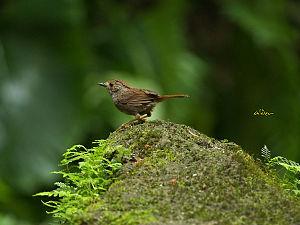
L'Alcippe de Gould est une espèce d'oiseaux passereaux de la famille des Pellorneidae.